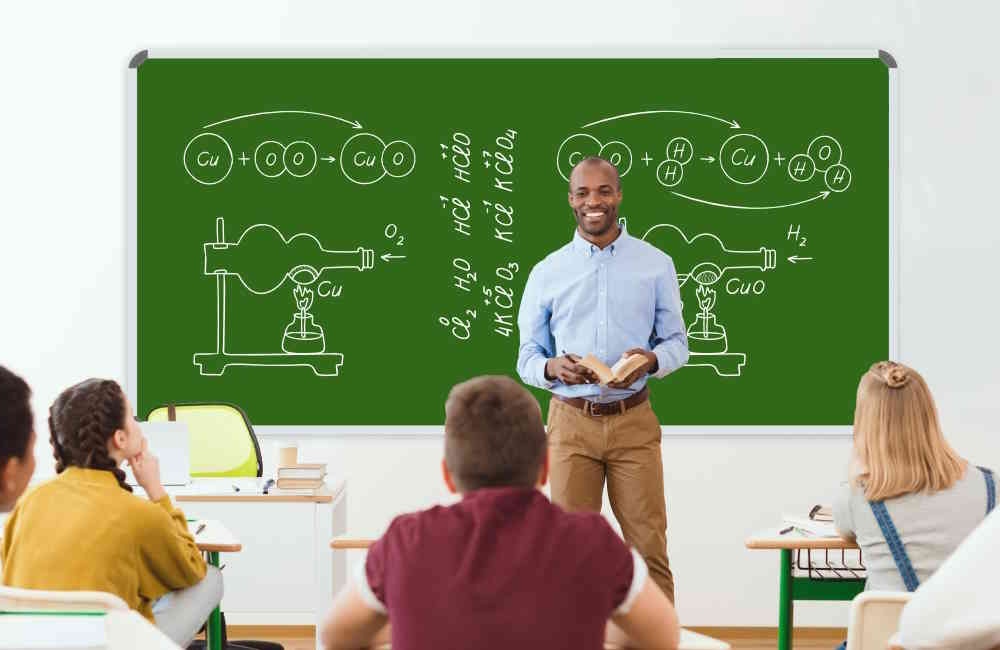
Chalk Board Magnetic 3000 x 1200mm
Chalk Board Magnetic - 3000 x 1200 Magnetic receptive Steel surface. Concealed mounting (wall screws and masonry plugs supplied, 6mm). Additional brackets for boards larger than 1500mm. Slide-in aluminium Chalk Rail (450 x 35mm). Chalk Rail packed in the back of board to ensure no damages while being transported. Can be used with Easy Rail System. Anodised aluminium frame. Can be mounted horizontally or vertically. Includes mounting instructions.
Brand: Parrot Products
Category: Office Supplies > Presentation Supplies > Chalkboards